Question: Please indicate a possible affordance area of the surfboard that can be used for carrying
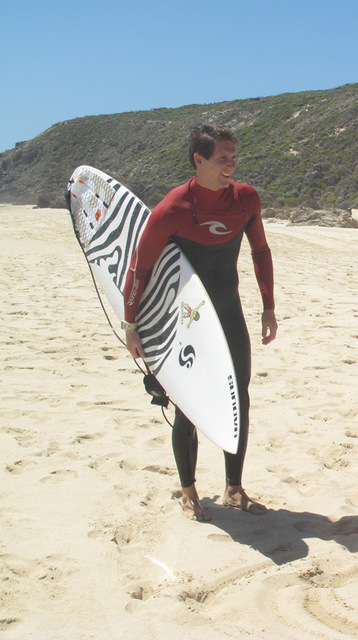
Answer: [66.519, 163.609, 237.346, 454.737]